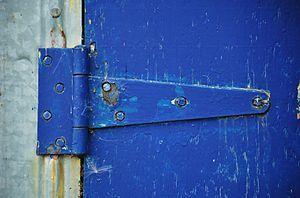
Une charnière bleue sur une porte